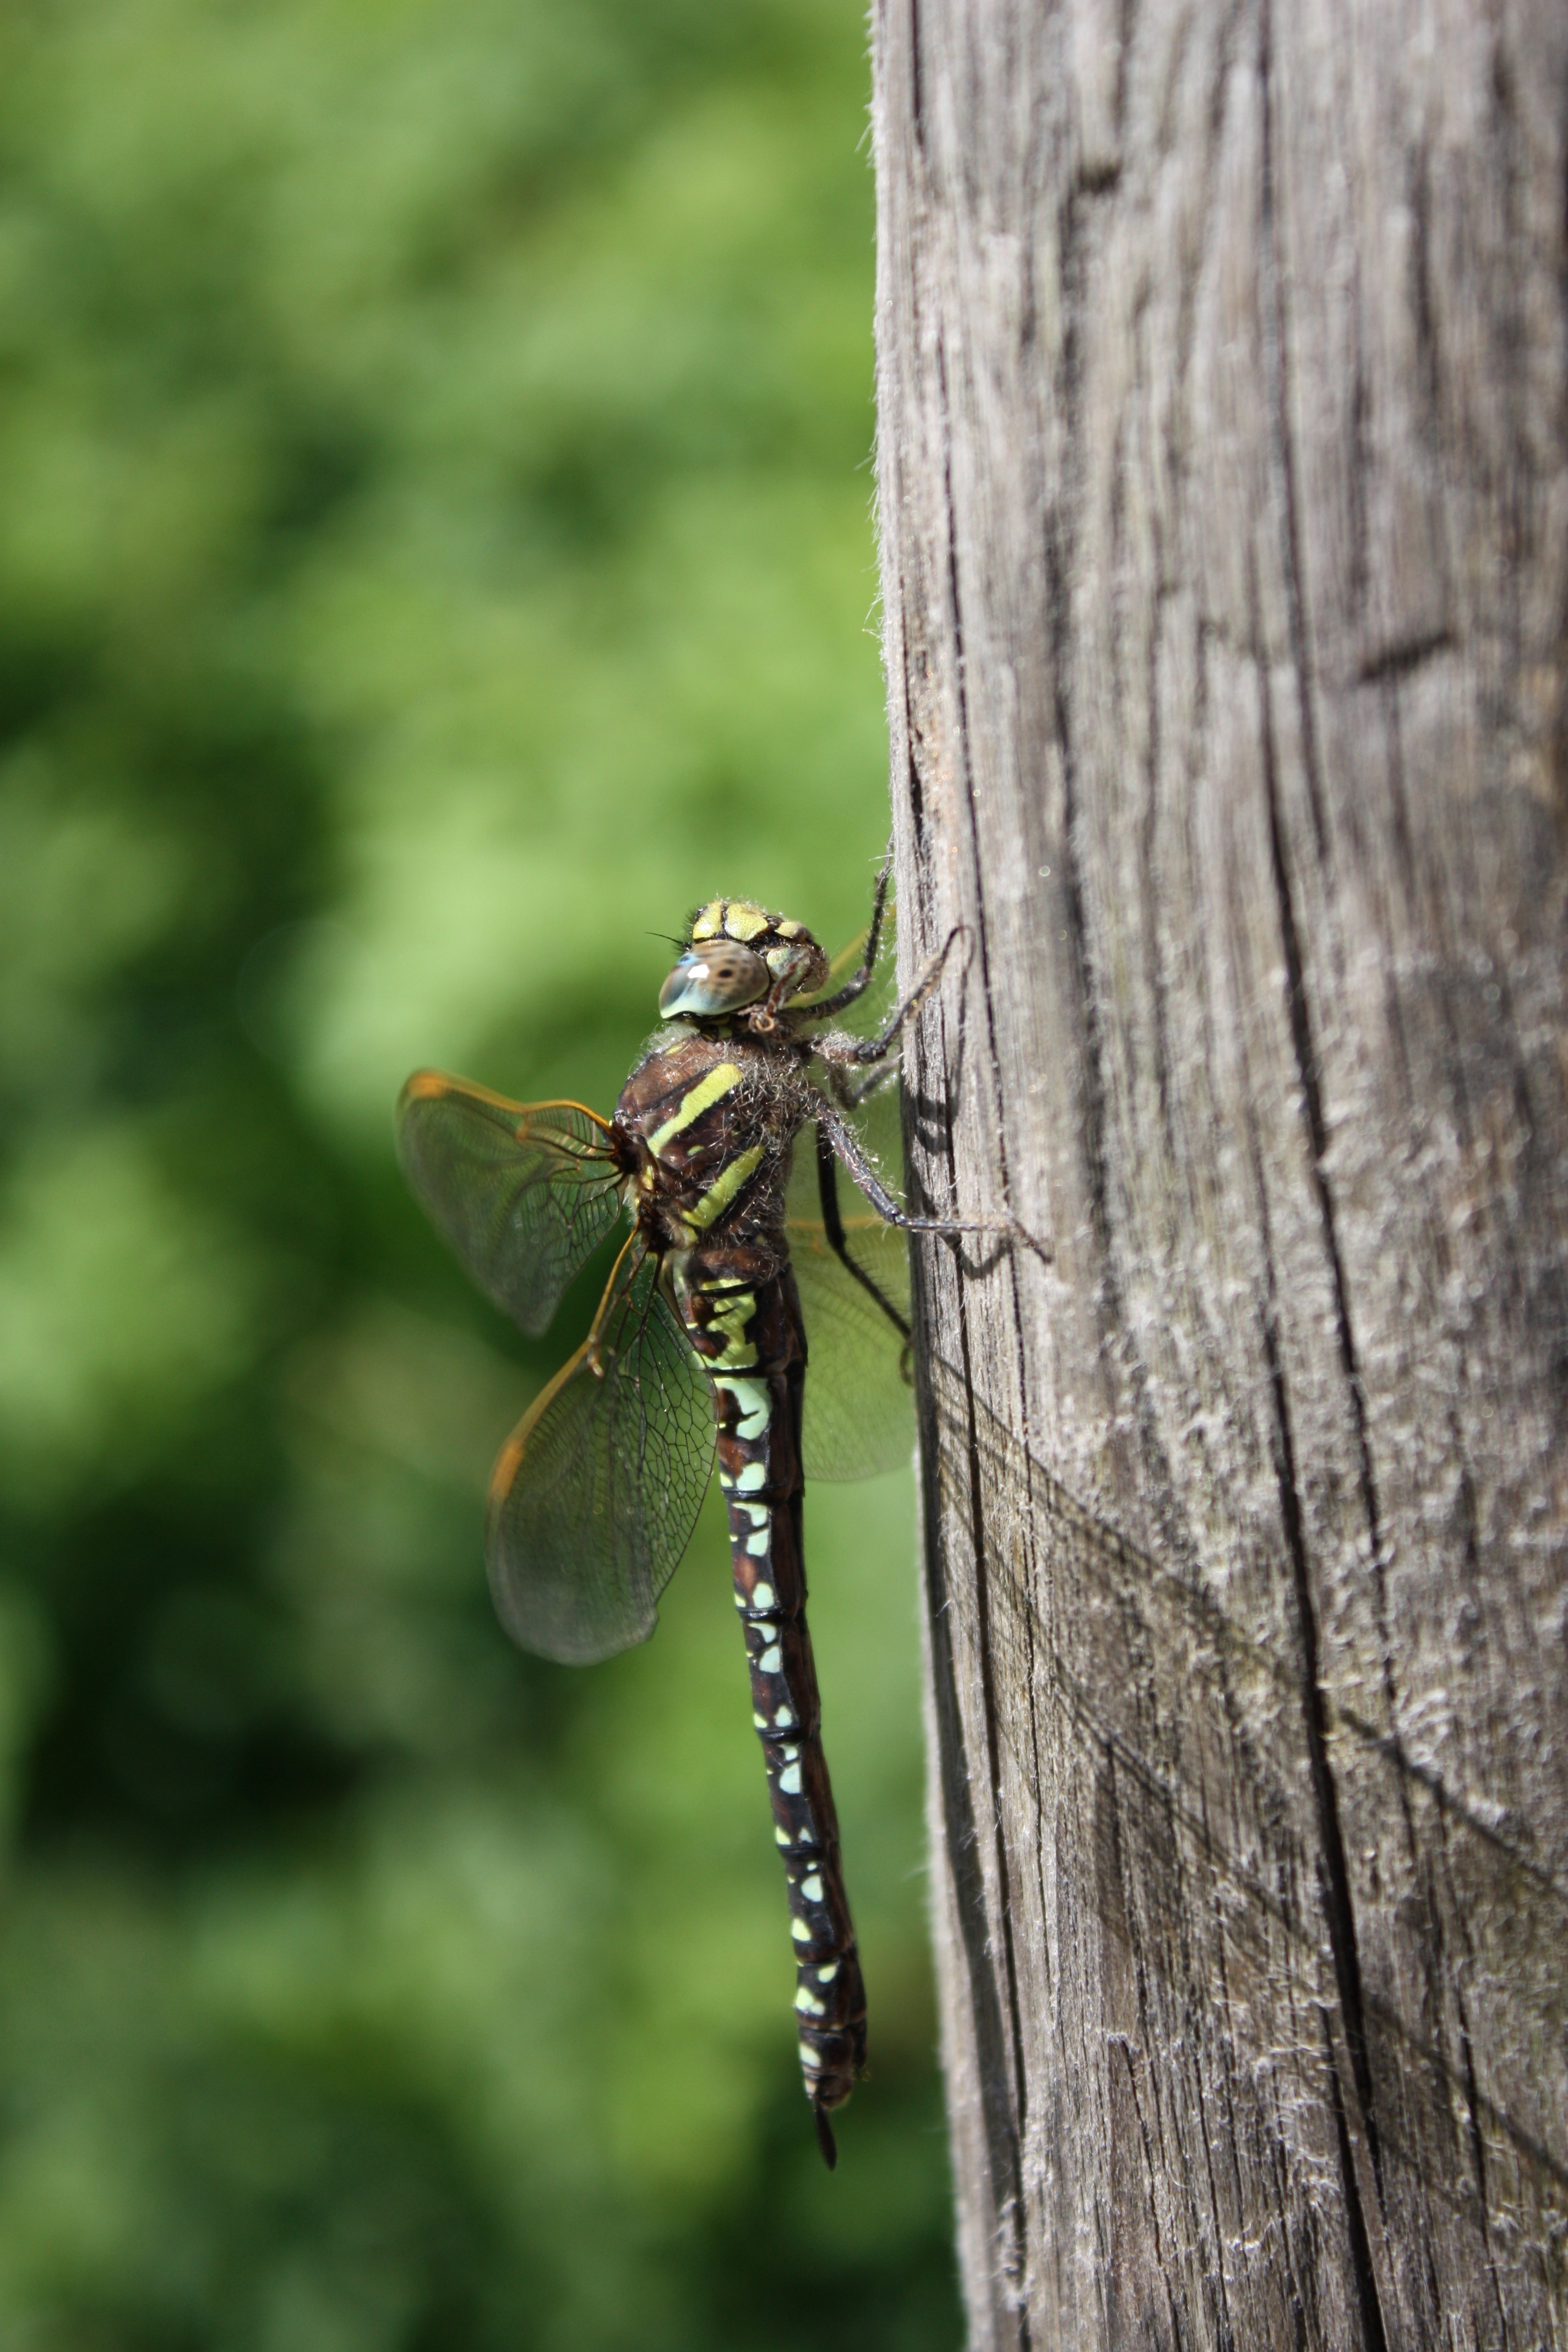
tree, nature, wing, wildlife, green, insect, fauna, invertebrate, close up, dragonfly, damselfly, macro photography, arthropod, plant stem, dragonflies and damseflies